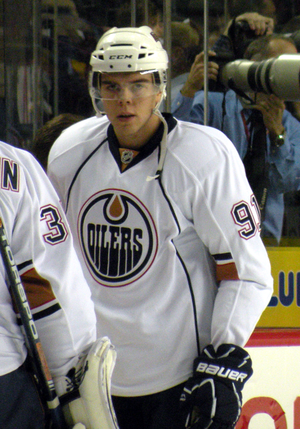
Magnus Karl Pääjärvi Svensson est un joueur professionnel suédois de hockey sur glace. Il évolue au poste d'attaquant.